History of liberalism

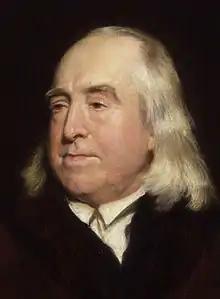
Jeremy Bentham's philosophy counseled government to adopt policies that could bestow the greatest possible social benefit

The radical liberal movement began in the 1790s in England and concentrated on parliamentary and electoral reform, emphasizing natural rights and popular sovereignty. Radicals like Richard Price and Joseph Priestley saw parliamentary reform as a first step toward dealing with their many grievances, including the treatment of Protestant Dissenters, the slave trade, high prices and high taxes.